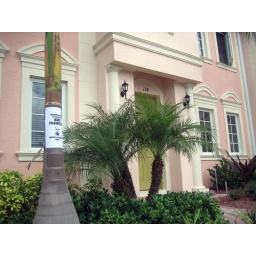
Shaven monkey spotted outside my house in Jupiter, Florida.